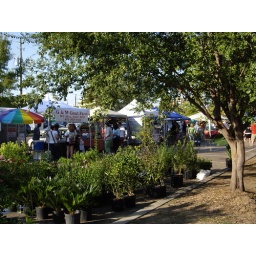
The most prominant display at the weekly farmer's market in my 'hood is the goat stand. I didn't buy any.